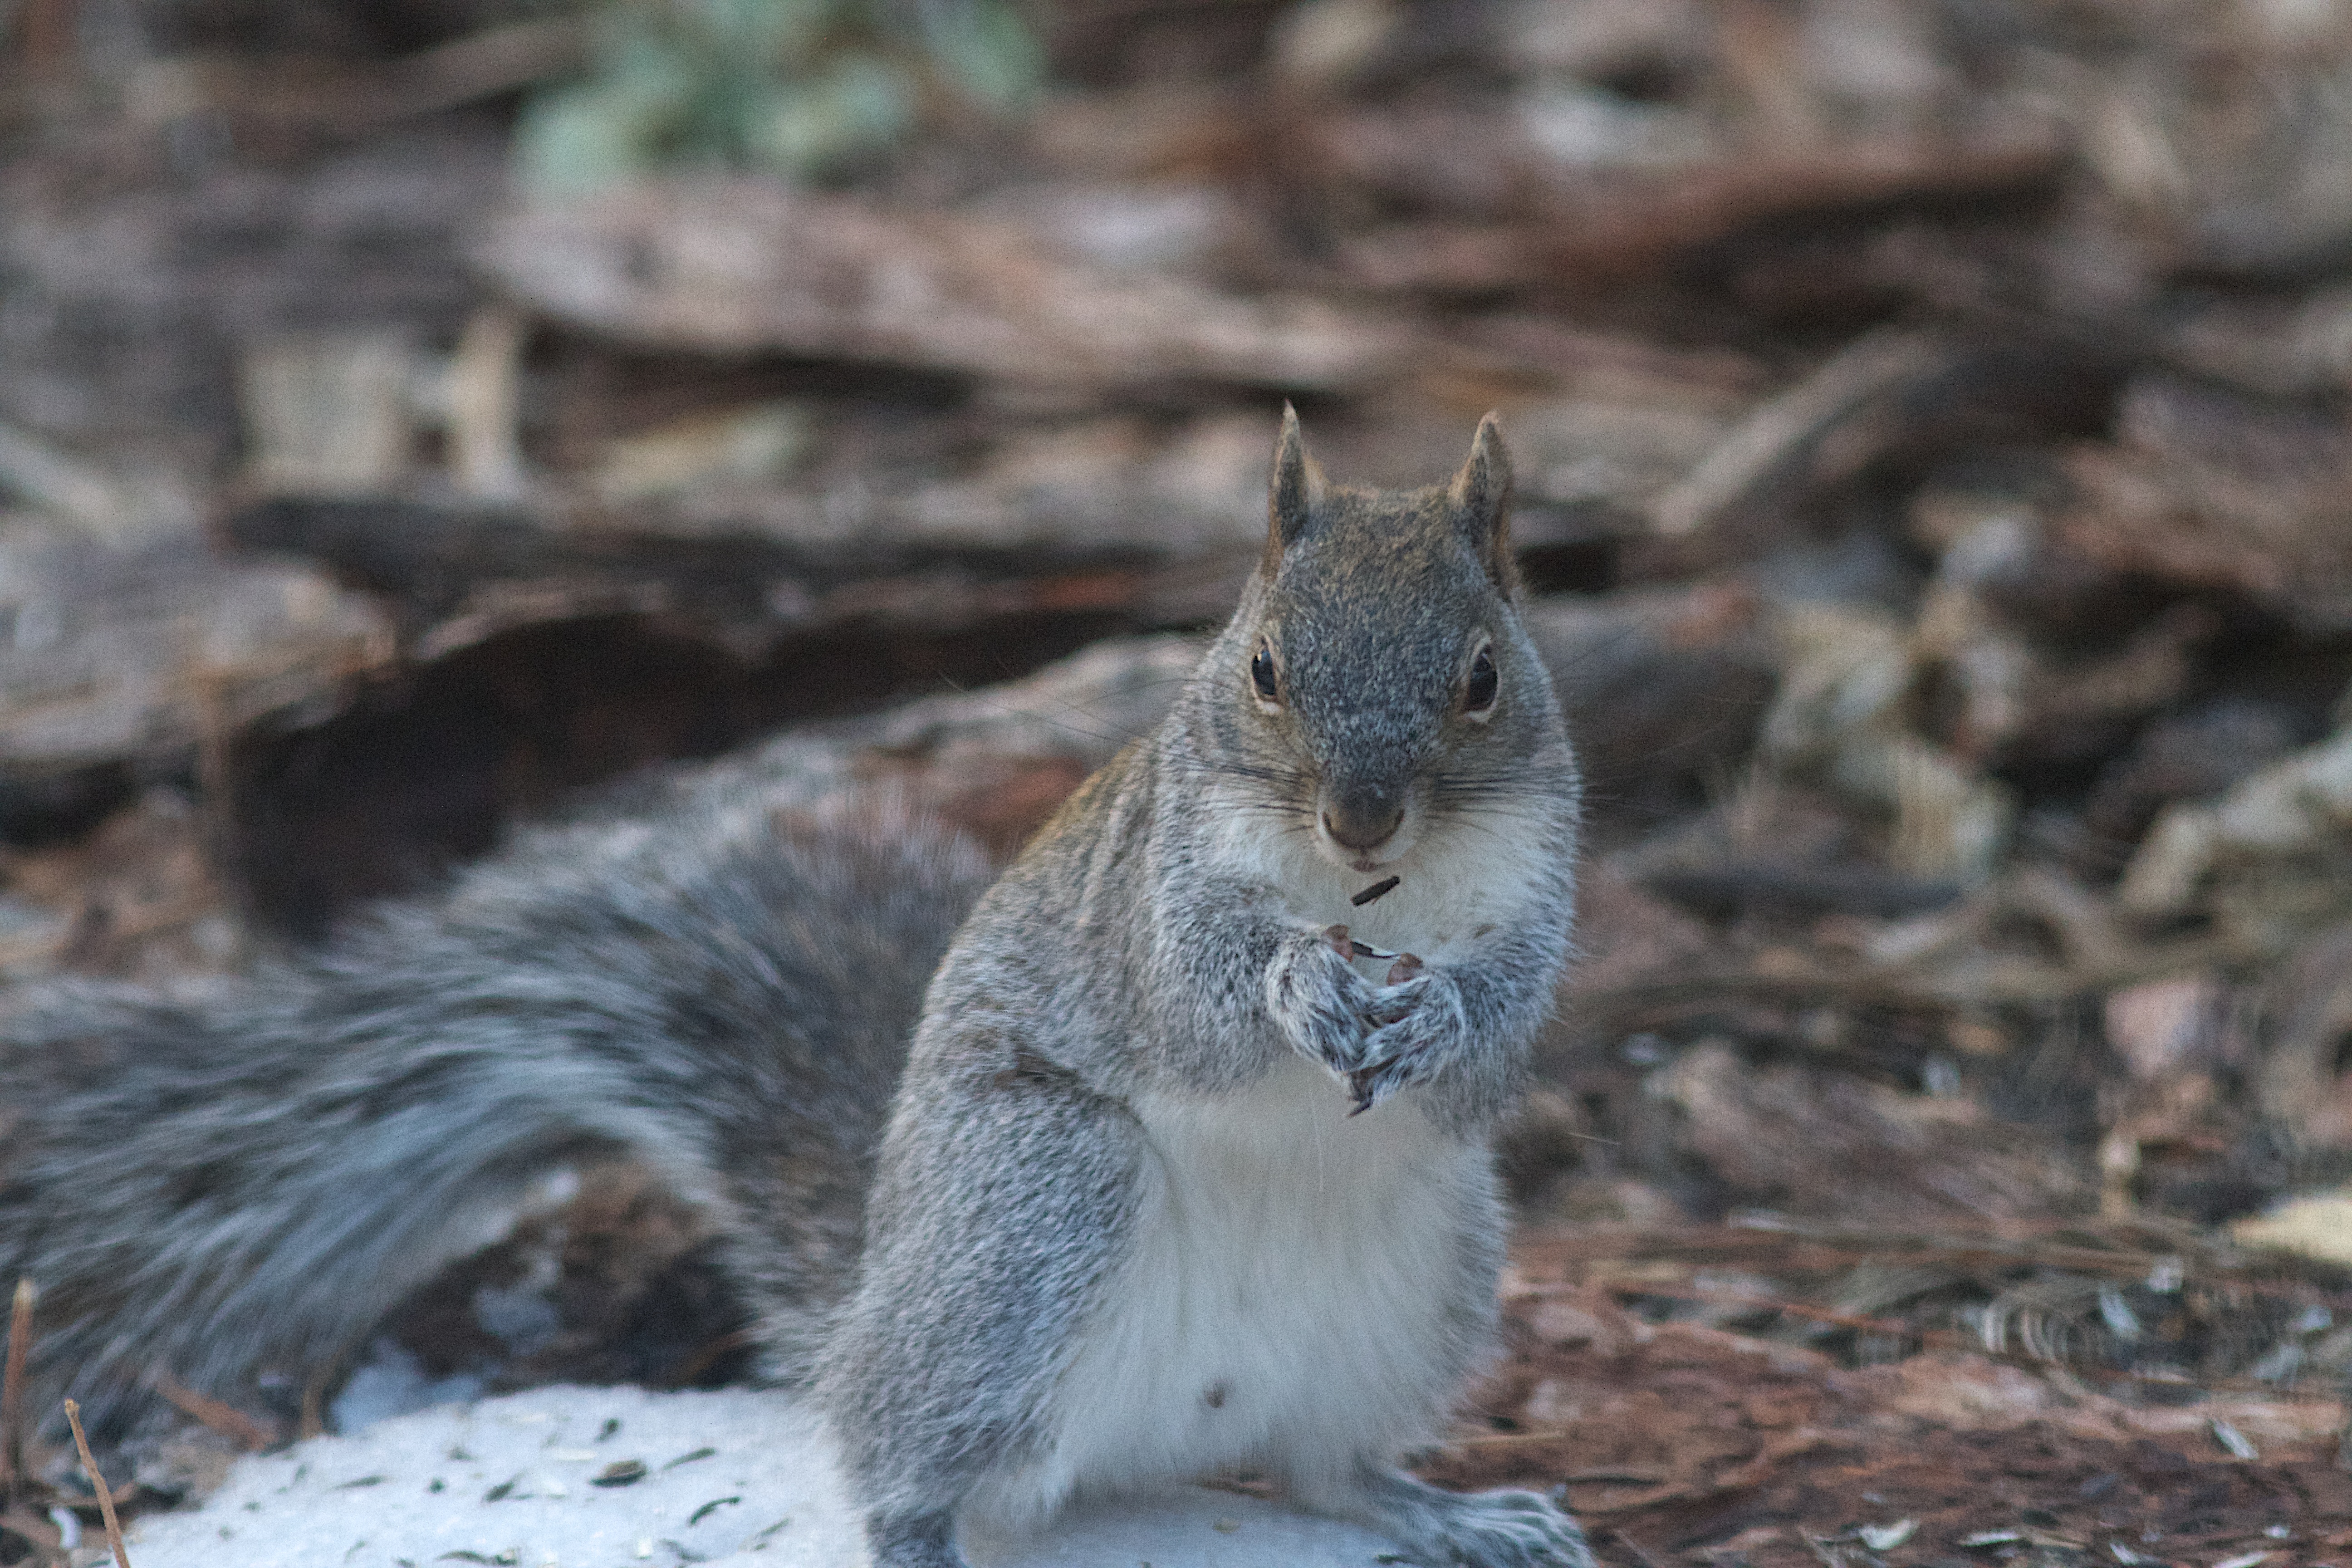
nature, wildlife, mammal, squirrel, rodent, fauna, whiskers, vertebrate, chipmunk, fox squirrel